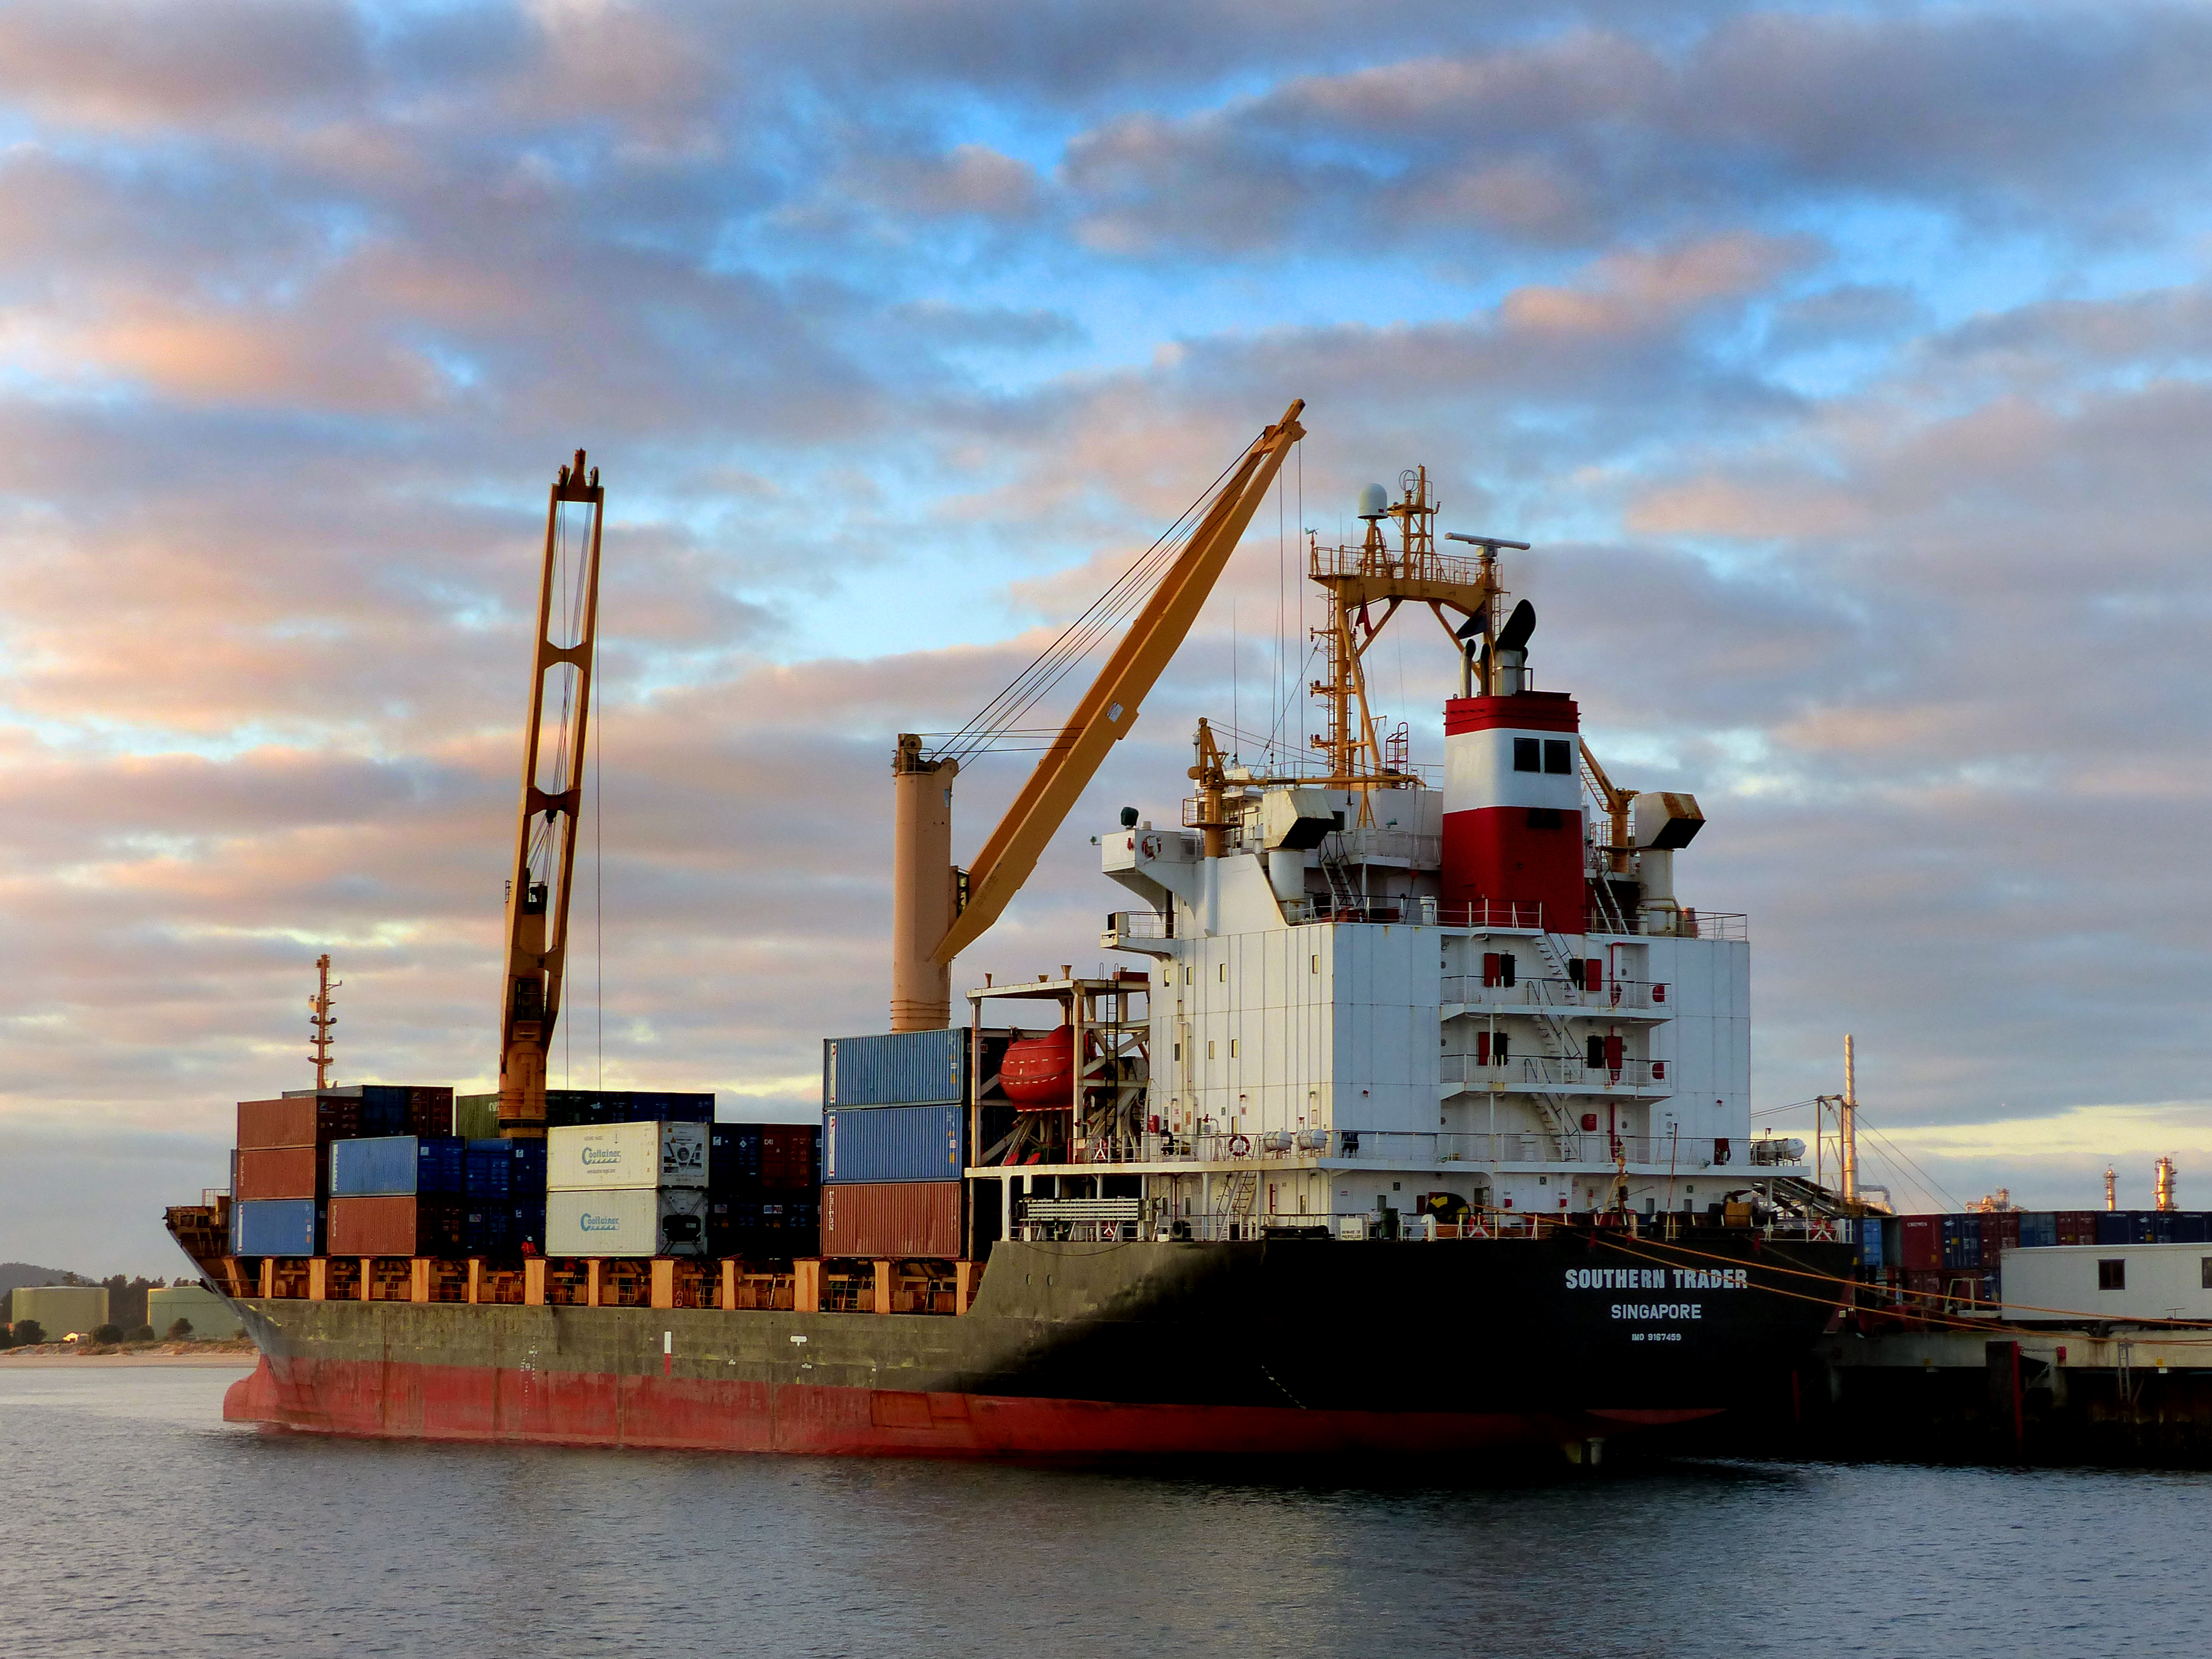
sea, ship, transport, vehicle, harbor, port, cargo ship, publicdomain, infrastructure, cargo, channel, shipping, lumixfz200, bridgecamera, tugboat, containership, mvsoutherntrader, watercraft, container ship, freight transport, tank ship, bulk carrier, jackup rig, floating production storage and offloading, offshore drilling, crane vessel floating